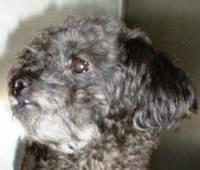
dog